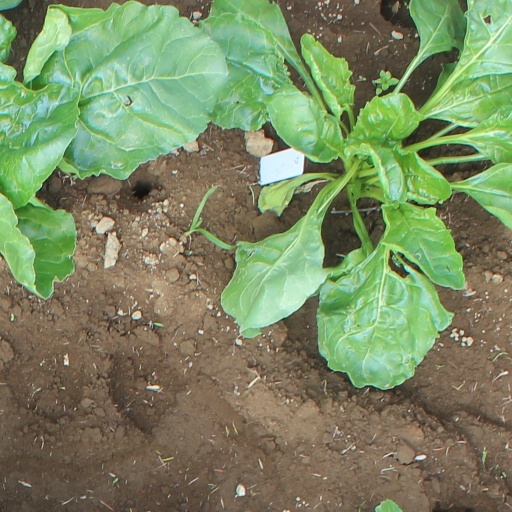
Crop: sugar beet